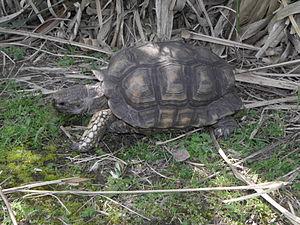
La province de Río Negro est une province de l'Argentine. Elle est située au sud du pays, en Patagonie. Elle est bordée au nord par la province de La Pampa, à l'est par celle de Buenos Aires, au sud par le Chubut et à l'ouest par le Neuquén et, séparée par la cordillère des Andes, par la République du Chili.
La province de Neuquén est une province d'Argentine, qui se trouve à l'extrémité nord-ouest de la Patagonie argentine. Avec une superficie de 94 378 km², elle est la plus petite province des régions australes du pays. Sa géographie s'abîme sur l'imposante Cordillère des Andes.
La province de Mendoza est une province de l'Argentine située à l'ouest du pays. Elle est limitrophe de la province de San Juan au nord, de San Luis à l'est, de La Pampa et Neuquén au sud et du Chili à l'ouest. Elle est typiquement une province andine. Avec les provinces de San Juan et de San Luis, la province de Mendoza fait partie de la région de Cuyo.